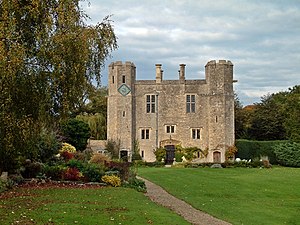
Borge og slotte i England / Buckinghamshire
Denne liste over borge og slotte i England er ikke en liste over alle bygninger og steder, hvor ordet ”castle” indgår i navnet eller en liste over bygninger, som er en borg i middelalderlig henseende. Det er heller ikke en liste over alle borge og slotte, der nogensinde er bygget i England: Mange er forsvundet sporløst, men er hovedsageligt en liste over bygninger og ruiner. De bygninger, som er bevaret, er alle blevet ændret i løbet af historien.